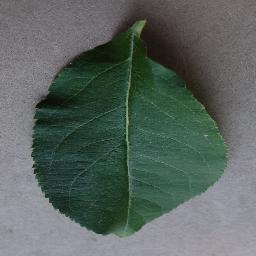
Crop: apple
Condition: healthy